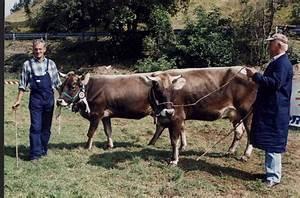
cow